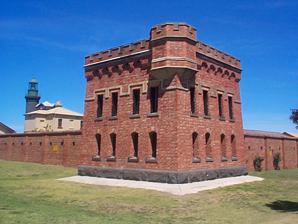
Building: Fort Queenscliff
Country: Unknown
Year built: 1860
Historic commonwealth heritage site in Queenscliff VIC Fort Queenscliff Australia Fort Queenscliff Keep Coordinates 38°16′0″S 144°39′0″E / 38.26667°S 144.65000°E / -38.26667; 144.65000 Fort Queenscliff , in Victoria, Australia , dates from 1860 when an open battery was constructed on Shortland's Bluff to defend the entrance to Port Phillip.  The Fort, which underwent major redevelopment in the late 1870s and 1880s, became the headquarters for an extensive chain of forts around Port Phillip Heads. Its garrison included volunteer artillery , engineers , infantry and naval militia, and it was manned as a coastal defence installation continuously from 1883 to 1946. The other fortifications and armaments around the Heads were completed by 1891, and together made Port Phillip one of the most heavily defended harbours in the British Empire . The first Allied shots of World War I were fired when a gun at Fort Nepean fired across the bow of the German freighter Pfalz , as she was attempting to escape to sea. The orders to fire came from Fort Queenscliff. The same gun, with a different barrel, also fired the first Allied shot of World War II . By 1946 coastal artillery was outmoded, and the Fort became home of the Army Command and Staff College . After the three Service Staff Colleges were combined into the Australian Defence College in Canberra , it became the base for Army's Soldier Career Management Agency in 2001. Fort Queenscliff is located in the Borough of Queenscliffe , some 106 km from Melbourne , on the western side of the entrance to Port Phillip. It occupies an area of 6.7 hectares on high ground known as Shortland's Bluff and overlooks the shipping lanes leading to Melbourne and Geelong . The Fort is a superb example of the defences that existed around the coastline of Australia from colonial times through to the end of the Second World War. Considerable restoration has been accomplished at Fort Queenscliff in recent years, including the recovery and refurbishment of some of the original guns, the restoration of historic buildings, and the development of a comprehensive indoor display and archival centre. Fort Queenscliff has been classified by the National Trust and entered in the Register of the National Estate . A museum was established at Fort Queenscliff in 1982 to show the significance of the Fort in the local, state and national context and to provide a centre for historical research. History of Queenscliff In 1852, the Lieutenant Governor of Victoria C.J. La Trobe commissioned a surveyor to lay out a town at Shortland's Bluff. On 1 May 1853, he appointed a postmaster at the Bluff to transship Geelong and Western District mails. This first settlement was proclaimed Queenscliff on 23 June 1853, and two months later the first town lots were sold. Prior to these developments, between 1838 and 1843, pilot operations had begun, a grazing lease had been granted, and a lighthouse had been established in the area. In 1853–54, cottages for the pilots and a house for the Health Officer at the Quarantine Station were built in Gellibrand Street, and a Customs Officer was appointed. A church and school, the first hotel and a second lighthouse were also built. The telegraph office was built and began operations in January 1855. The pilots' cottages were mainly occupied by the Health Officer and Customs boatcrews because the pilots preferred to live elsewhere, and they commissioned some of the first private dwellings in the town. In the next few years development continued, and more houses, shops and hotels were built. By the time the Borough was incorporated in 1863, Hesse Street was established as the main street of the town, and Queenscliff boasted five hotels, a library and cricket and recreation reserves. In addition, there was a lifeboat and a jetty, and small steamers began offering trips around the Bay. The Presbyterian church had been opened, a Church of England was being created, and a site had been selected for the Roman Catholic church. A fishing industry had commenced in the town, and the first requests had been made for a railway. A detachment of the Victorian Volunteer Artillery had been formed in Queenscliff in 1859, commanded by Acting Lieutenant Alexander Robertson. Construction of a gun battery began at Shortland's Bluff the following year, which caused the building of two new lighthouses, the Queenscliff High and Low Lights , in 1861-63 since the original lighthouse stood on the site now needed for the battery. A military railway line from Geelong opened in 1879 which allowed better public access to the Bellarine Peninsula area and improved the supply of building materials to the Queenscliff area. In the 1880s, large buildings were erected in the town - Lathamstowe and the Esplanade, Grand, Queenscliff, Royal and Ozone hotels. A new pier was built in 1885 and this encouraged the building of a larger paddle steamer , the Ozone . Continuing prosperity during the 1880s and 1890s led to the building of more guest houses and two further paddle steamers, the Hygeia and the Weeroona , which serviced the tourist trade. Queenscliff became one of the most popular Victorian seaside resorts until greater prosperity and the increasing popularity of the motor car enabled people to look further afield for their holidays. The attraction of the town for the holiday-maker came from its unique blend of military and civilian activities, the picturesque fishing fleet and the ever-changing seascape. The defence of Port Phillip The defences at Queenscliff and elsewhere around Port Phillip were developed in the second half of the 19th century, to protect Melbourne and its outlying settlements from invasion by hostile foreign powers. These hostile powers were, at various times, identified as the French , the Russians and, at one stage during the American Civil War , the United States . In particular, the Crimean War (1853–56) stimulated public concern over Victoria's defences, and after protracted discussions, reports and inquiries, Captain (later General Sir) Peter Scratchley of the British Army arrived in Victoria in 1859 to advise on the development of the Colony's coastal defences. His recommendations included a proposal to construct four large batteries of guns at the entrance to Port Phillip, and suggested Shortland Bluff as the site for one of these batteries. He also recommended the construction of an inner ring of gun batteries around Hobsons Bay to provide a more intimate protection for Melbourne. Following the 1875-76 Royal Commission into the Volunteer Forces, the Victorian Government invited the Director of Works and Fortifications in London , Lieutenant General Sir William Jervois , to Victoria to further advise on Victoria's defences. He arrived in 1877 accompanied by the now Colonel Scratchley. Their joint report recommended that the basic defences for the Colony should be concentrated on the Heads, and consist of fortifications at the entrance to the Bay and on the shoals between the main shipping channels. Between 1879 and 1886 their recommendations were substantially actioned and the Bay defences were progressively developed. Fort Queenscliff was developed as an enclosed battery armed with heavy-calibre cannons on Shortland's Bluff. Swan Island at the northern end of town covered the western shipping channel and was similarly fortified. Two 'island' forts, at Pope's Eye and South Channel, were to be raised on existing shoals in the Bay to cover West, Symonds and South Channels. Although the South Channel Fort was eventually built, work on Popes Eye Shoal was discontinued because improvements in ordnance meant that other forts could effectively close the shipping channels. Torpedoes and mines were located at Swan Island and were to be laid across the shipping channels in times of war. Swan Island was permanently manned by Engineers of the Victorian Military Forces. Plans for a fixed gun battery adjacent to the signal station at Point Lonsdale did not proceed, but defences on the western side of the Bay were supplemented by mobile artillery being stationed there during both world wars. Fort Nepean , Fort Cheviot and Fort Pearce on the eastern side of the Bay were also developed and, although on a lesser scale, were similar to those at Fort Queenscliff. By design Fort Queenscliff became the command centre for the Heads defences, probably because of its strategic location and established telegraph links with Melbourne. In recognition of its importance, a landward defensive system around the Queenscliff guns was commenced in 1882. By 1886 Port Phillip was the most heavily fortified port in the Southern Hemisphere . Over the next fifty years, the Bay Forts were manned, and both Fort Nepean and Fort Queenscliff were fully operational during both World Wars. In 1946 Fort Queenscliff ceased to be a coastal artillery station. Development of Fort Queenscliff The first military works at Queenscliff commenced in 1860, with the construction of a sea wall along the top of Shortland's Bluff. Built from sandstone quarried at Point King, this sea wall was positioned directly east of the site of the original upper lighthouse. It was designed to strengthen the cliff face and allow the positioning of heavy-calibre guns in an elevated location, right on the edge of the Bluff. By 1864, the construction of the first permanent battery, directly above the sea wall, was completed as Captain Scratchley had recommended. The Shortland's Bluff battery was made from local sandstone at a cost of £ 1,425. Designed in a quatrefoil pattern, it accommodated four 68-pound muzzle-loading cannons which were manned by the Volunteer Artillery, made up of local residents. The building of this battery required the construction of new lighthouses. In 1861, contracts were let for the lighthouses to replace the timber-framed leading light built in 1854, and the badly decaying sandstone upper light. Both new lighthouses were built in dressed basalt and by February 1863 were operational. The timber light was subsequently re-erected at Point Lonsdale as the first Point Lonsdale Lighthouse .  In 1862–63, lighthouse keepers' quarters were erected at the Bluff for both Queenscliff lighthouses. The upper quarters still survive within the Fort. Between 1864 and 1879, the rate of military construction at Queenscliff declined. In 1870, as the last detachment of British troops left Victoria, the debate on the Colony's defences remained unresolved and the future of the Queenscliff battery was by no means certain. The period 1879-1889 was the major stage of development at Fort Queenscliff. New works recommended by Scratchley and Jervois were started and formed the basis of the layout of the Fort as it stands today. In 1879, two contracts were let for the construction of an upper and a lower battery. The lower battery was to contain four 80-pounder rifled muzzle-loading (RML) guns, and the upper battery three 9-inch RML guns. Both batteries were completed by early 1882, although not armed. In 1882, work commenced on the walls of the Fort and a keep and proceeded erratically until their completion in 1886. A year later a ditch or dry moat was excavated around the Fort walls to provide a further defensive measure. An array of support facilities were also erected, including a drill hall (1882), barracks (1885), assorted sheds and stores, a guard house (1883), and a separate cell block (1887). These buildings were all constructed from timber and corrugated iron , were purely functional and had little architectural embellishment. Many of them still exist today. With the erection of the wall, the civilian presence in the Fort came to a virtual end, and by 1887 both the lighthouse keepers' quarters and the post and telegraph office were turned over to military use. From this point on, regular civilian entry to the Fort has been restricted. In 1889, two BL 9.2 inch (234 mm) Mk VI breech-loading 'counter bombardment' British Armstrong guns were installed, one on a Hydro-Pneumatic mounting enabling it to function as a 'disappearing' gun , and one on a Central Pivot Barbette mounting. Two of the BL 9.2 inch (234 mm) Mk VI guns on Hydro-Pneumatic carriages were also installed at Fort Nepean , and three (one each), at Ben Buckler Gun Battery , Signal Hill Battery , and Shark Point Battery in Sydney . After 1890, apart from continual improvements to the Fort's guns and their emplacements and the construction of search-light apertures, little development took place within the Fort until World War I from 1914 to 1918. Around 1915, substantial development occurred along the northern boundary of the parade ground which involved the removal of an old shrapnel mound from behind the wall and the erection of a number of timber barracks and mess buildings. All the old barrack buildings were demolished in 1936 to allow the construction of the present red brick buildings. One of the more unfortunate aspects of development since the 1930s has been the encroachment of structures outside the Fort Walls, especially on the Hesse and King Street sides. In terms of layout and despite some changes in architectural style, the Fort, as it stands today, is almost the same as it was in 1889. The soldiers Though over two hundred military units have been associated with Fort Queenscliff since the 1860s, two major groups of permanent soldiers have been based here: the coastal gunners of the artillery and their technical support provided by the sappers of the fortress engineers. As well, there were Militia (part-time) soldiers who were to bring the Bay forts to full strength during wartime and who trained at the Fort throughout the year, particularly at camps over Easter . To a great extent, the soldiers at the Fort were peacetime soldiers - and as has been said, 'soldiers in peace are like chimneys in summer'! Though always part of the town, the soldiers (leathernecks) could always find opponents such as the fishermen (squids) and rivalries, not always healthy, resulted. However, many soldiers married Queenscliff lasses and there are frequent cases of whole families of men joining the Service, sometimes over three generations. The routine of the Fort governed the lives of its occupants. New recruits were given rigorous training by experienced non-commissioned officers , but given few privileges until they had fully joined their regiment . Married recruits were normally not accepted – indeed soldiers had to notify their commanding officer and, at times, gain his approval to marry. Prior to World War I, 'the married establishment', that is those who were entitled to married quarters and rations, was severely restricted. Food was very basic and monotonous. One incident in the early 1900s told how for weeks on end there was not 'pudding' until constant demands resulted in a dessert made from boiled cabbage scraps. Sobriety was encouraged, not always successfully, by the establishment of a soft drink bottling factory inside the Fort. The 'Artillery' bottles of this factory are much sought after today. Outside the barracks activities with the locals included concerts, musical recitals, spelling bees , roller skating, lectures and lantern slide shows , occasional tattoos and moving picture shows. A Queenscliff Garrison soccer team played in the Geelong league in 1926-1927. A humorist during World War I perhaps exaggerated only a little when he wrote The Queenscliff Dinkum" in the Fort Critic of 28 February 1918: "When you take a boat to Queenscliff as you're standing on the shore, You will see some dinkum soldiers for a cert; For when they are not drilling or the amber liquid swilling, They are down there on the lookout for some skirt." Significance A conservation study initiated in 1982 by the Department of Defence analysed the Fort and its cultural significance. After assessing archaeological, architectural, historical and environmental factors, the study concluded: 'The significance of Fort Queenscliff and its location on Shortland Bluff can be viewed at a number of levels: Historically, Shortland Bluff is the raison d'etre for the existence of the town of Queenscliff. As the site of the first lighthouse and the first pilots' hut, it contained the earliest major navigational aid to ships entering Port Phillip. Subsequently, as the location of the telegraph station, it provided Melbourne with vital overseas information long before incoming ships reached their berths, and was the civil centre of the early township. In terms of military history it is the site of the first substantial attempt to defend the entry to Port Phillip, and subsequently was the centre of the major fortification of the Heads. The Fort is the tangible remains of part of this system of defences, retaining its nineteenth century layout largely intact, and illustrating the rapid evolution of military engineering during this period. Its significance also relates to its designers, Sir Peter Scratchley and Sir William Jervois, two of the most important figures in the design of the defences for the Australian colonies in the 19th century. Although a number of other examples of their works remain, Queenscliff is one of the largest, both in terms of area covered and ordnance mounted. As the central command post for the defences of the Bay, it was the premier Fort. The mount for an 8" disappearing gun at South Channel Fort, Victoria, Australia The restored BL 8 inch gun , taken during a car show on the parade ground Finally, its significance relates to the fact that the site on which it is built has been utilised for military purposes for over one hundred and twenty years, and is presently still occupied by the Australian Army . Although not utilised in the manner in which it was originally designed, this continued occupation has been instrumental in maintaining the Fort as an example of living history as opposed to being a museum piece. Today the Australian Army is very much aware of its responsibilities preserving the Fort as part of Victoria's heritage. The Fort Queenscliff Museum was formed in 1982 for the purpose of raising and maintaining a display and archival centre, obtaining, refurbishing and reinstalling original guns and equipment, re-establishing and restoring the original fortifications and facilities, and last but no means least, raising funds. This Museum is authorised by the Department of Defence. To date several guns have been recovered, refurbished and re-established at Fort Queenscliff, including the recovery from South Channel Island of a 12½-tonne 8-inch gun a hydro-pneumatic or ' disappearing ' mounting. Considerable work has also taken place on the restoration of most of the defensive positions and some of the underground magazines. A significant archival collection has also been established. In recognition of these efforts, in 1983, the Fort was awarded the 'Museum of the Year' award for Victoria. Today the Fort Queenscliff Museum receives support from a wide range of government and private organisations and many interested individuals. Since 1983, approximately 35,000 people have visited the Fort annually. Many of these are school children visiting on excursions. It is expected that the ongoing restoration program will result in a substantial increase in the number of visitors and an increase in public interest. The ultimate objective of the Fort Queenscliff Museum is a fully restored Fort and the development of a museum which will allow visitors to tour the Fort and inspect a multitude of indoor and outdoor displays. Today visitors are encouraged to look upon Fort Queenscliff as a part of the national heritage which belongs to all Australians. Accordingly, the Fort Queenscliff Museum has sought to create an environment that evokes public interest and reminds visitors of our early military history. Museum The Fort Queenscliff Museum has a number of exhibits that are of special value. The collection includes: The documents relating to the 1860 occupation of Shortland Bluff and Captain Jordan The uniform of Lieutenant Colonel James Newland , VC An Artillery bottle, from the soft drink factory inside the Fort The collection of items relating to Sergeant Major Henry Ronald, perhaps the person with the longest association with the Fort The Major General W.A. Coxen CB , CMG , DSO collection The Roll Book of the Victorian Permanent Artillery from 1882 to 1905 The rifle issued to the soldier murdered in Crow's Nest in 1942 The Museum also has a rare manual entitled "The Artillerist's Manual". The contents include Cautionary Remarks (on the importance of drill and bearing), Recruit (a section on basic foot drill), Manual and Platoon Exercises (more foot drill), Company Drill, Inspection on Review, Battalion Drill, Sword Exercise, Light Drill, Instruction in Gunnery and finally Cavalry Exercise. This manual may be the second or third oldest Australian Military Publication. The Museum is located at 1 King Street, Queenscliff. See also Fort Nepean Fort Pearce References